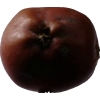
Label: Apple 18